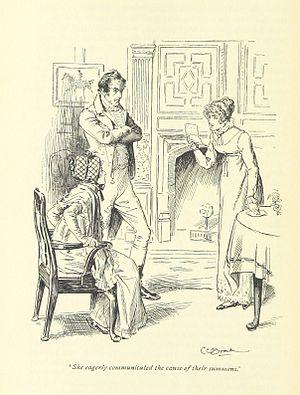
Illustration de C. E. Brock pour Pride and Prejudice (Edition MacMillan &amp
La famille Bennet est une famille de fiction imaginée par la romancière britannique Jane Austen. Elle occupe une place centrale dans le roman Orgueil et Préjugés car c'est la famille de l'héroïne, Elizabeth. Les relations complexes entre ses divers membres influencent l'évolution de l'intrigue. Dans une société où le mariage est le seul avenir envisageable pour une jeune fille de bonne famille, la présence au foyer de cinq filles à marier sans autres atouts que leur bonne mine, ne peut qu'être source de soucis. Or les époux Bennet n'assument pas leur rôle d'éducateurs ; la mère se démène si maladroitement, sous l'œil goguenard d'un mari indifférent, qu'elle fait fuir le jeune homme riche qui a remarqué l'aînée et la plus jolie de ses filles. Ces dernières ont des comportements bien différents selon l'éducation qu'elles ont reçue ou qu'elles se sont donnée : si les deux aînées, Jane et Elizabeth, ont une conduite irréprochable et sont appréciées de leur père, si Mary, la moins jolie, affiche des prétentions intellectuelles et musicales, les deux plus jeunes sont laissées presque à l'abandon sous la supervision brouillonne de leur mère.